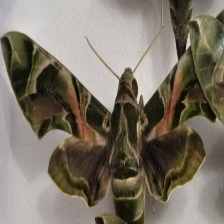
Species: OLEANDER HAWK MOTH